Skikda

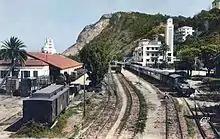
Skikda Railway Station

Skikda lies on the coast of the Gulf of Stora, part of the Mediterranean Sea. The landscape is hilly and forested, with high ridges on both the western and eastern sides of the city.